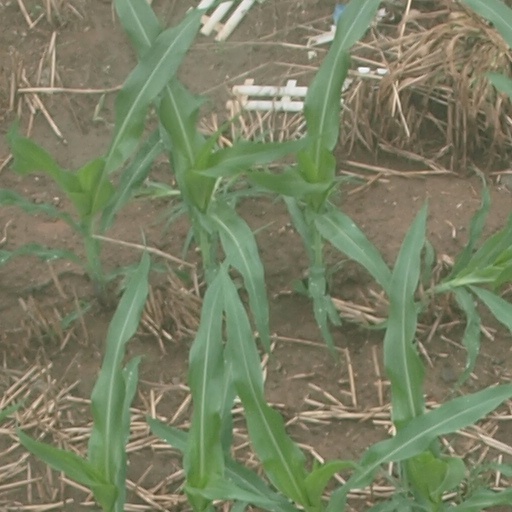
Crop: maize; corn